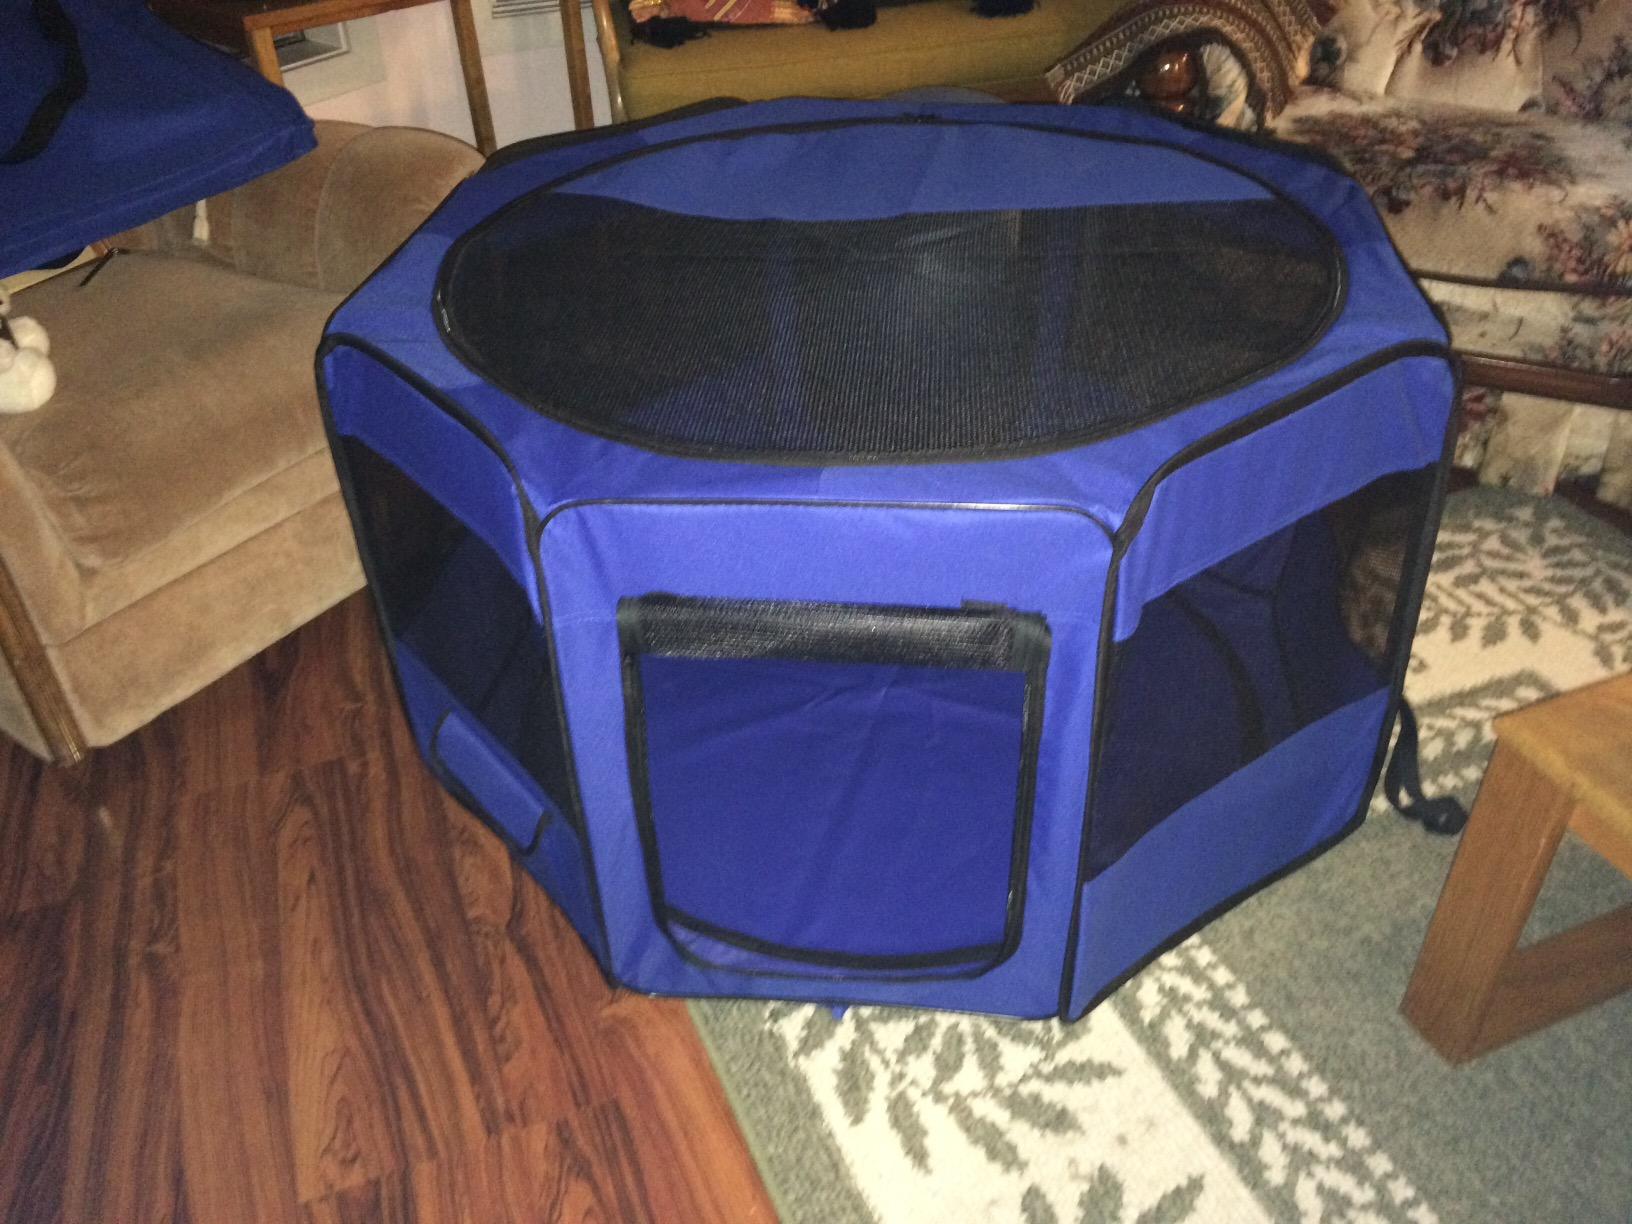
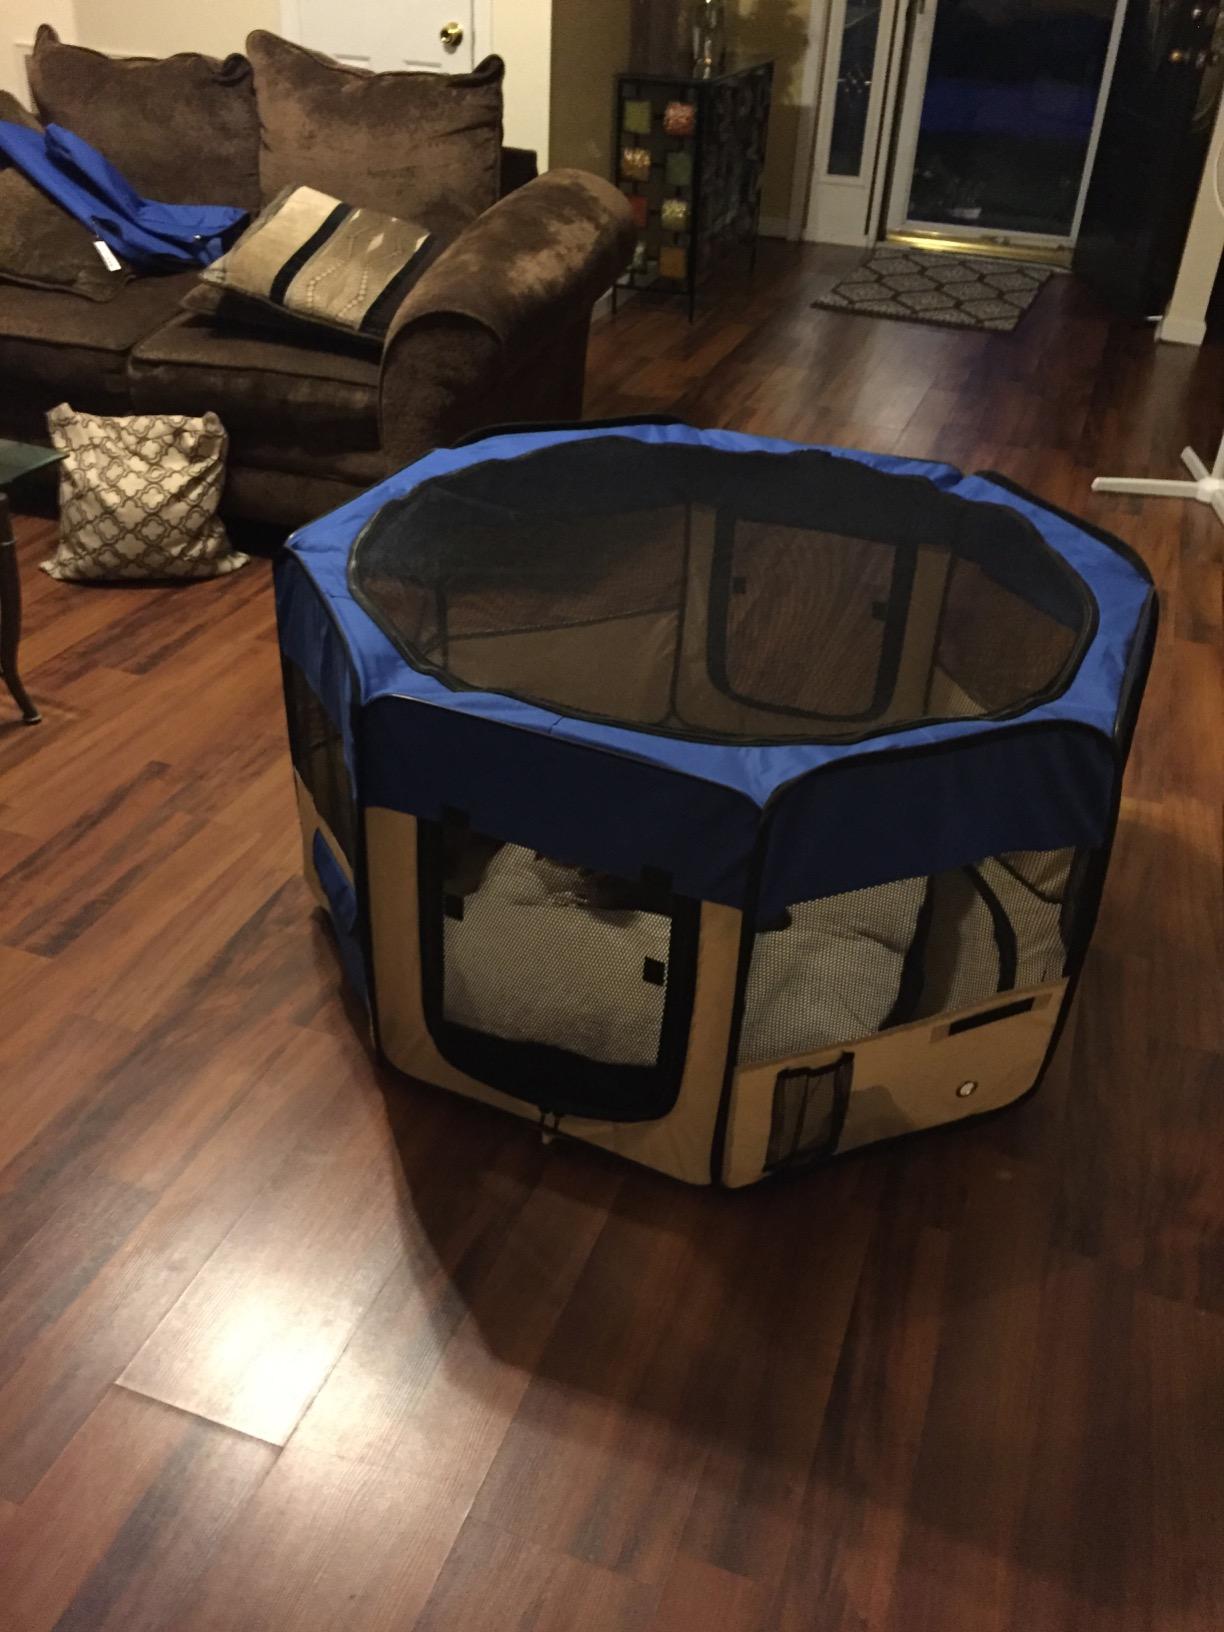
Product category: items_kennel
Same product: no